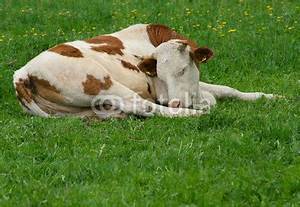
Label: cow